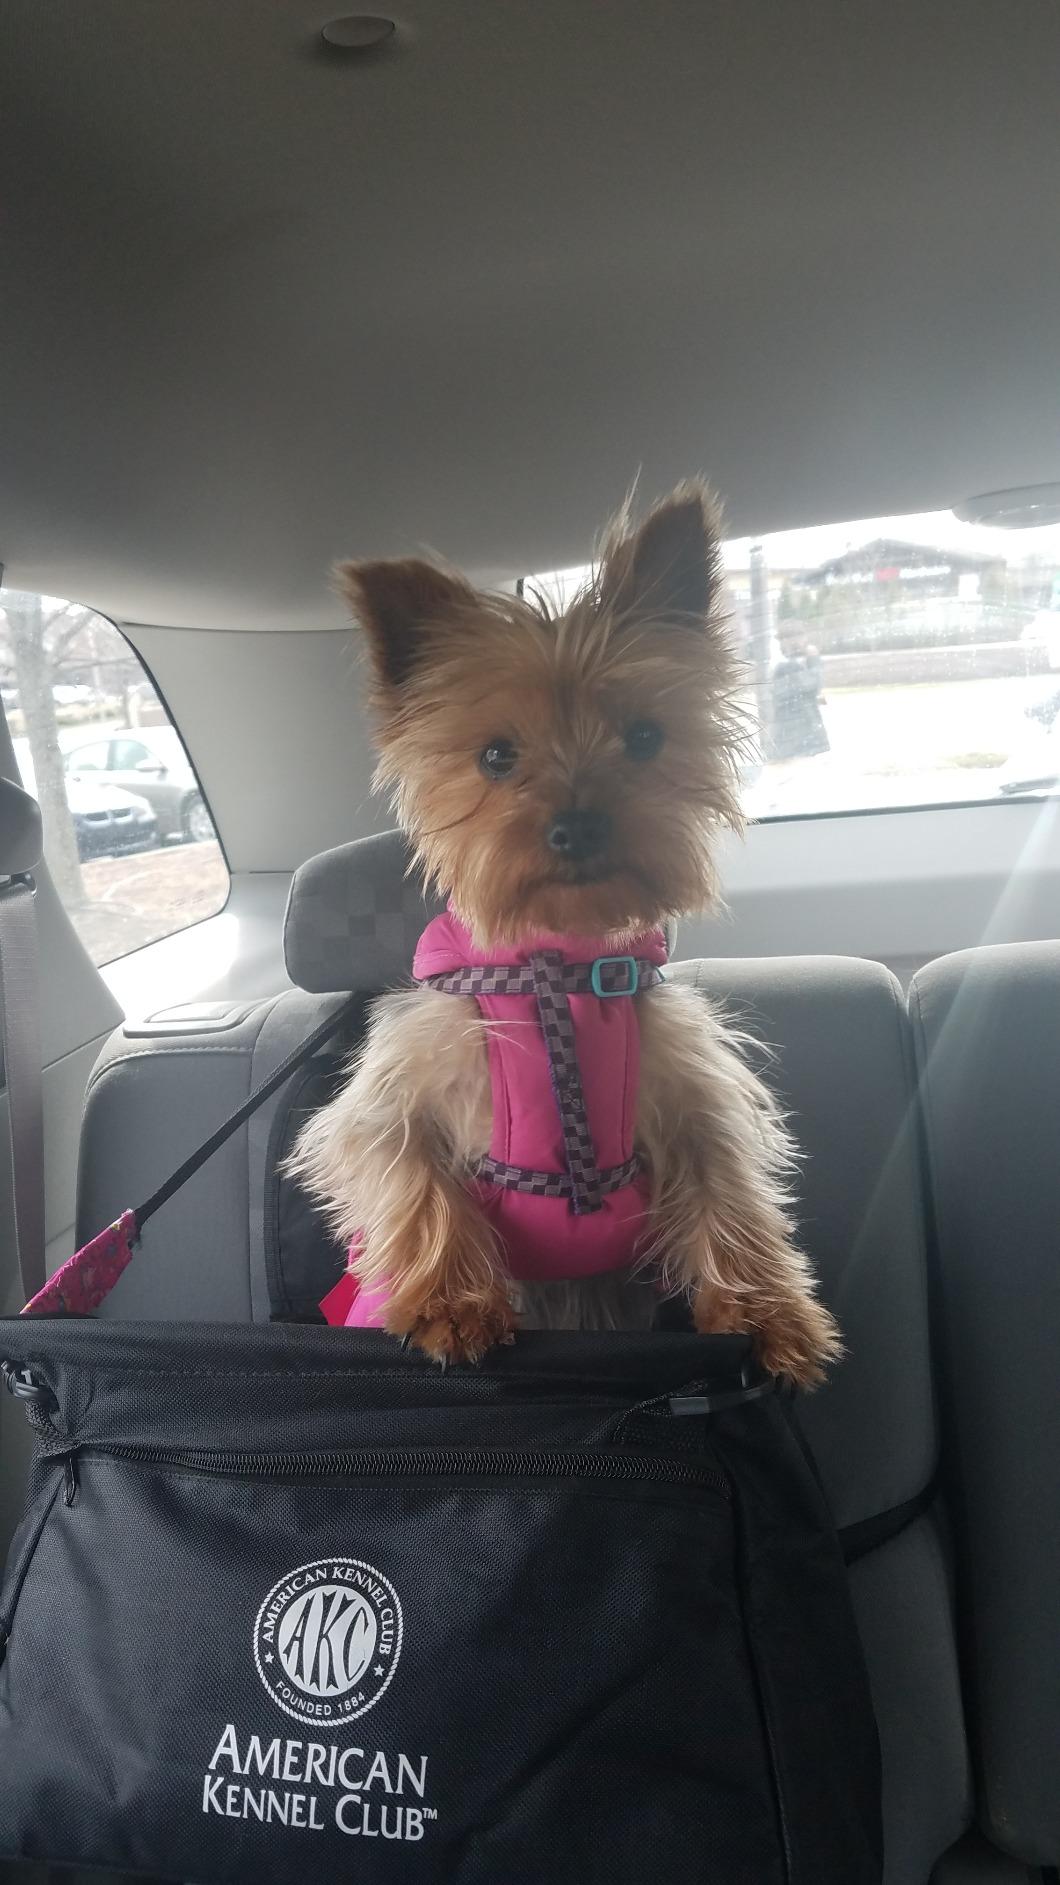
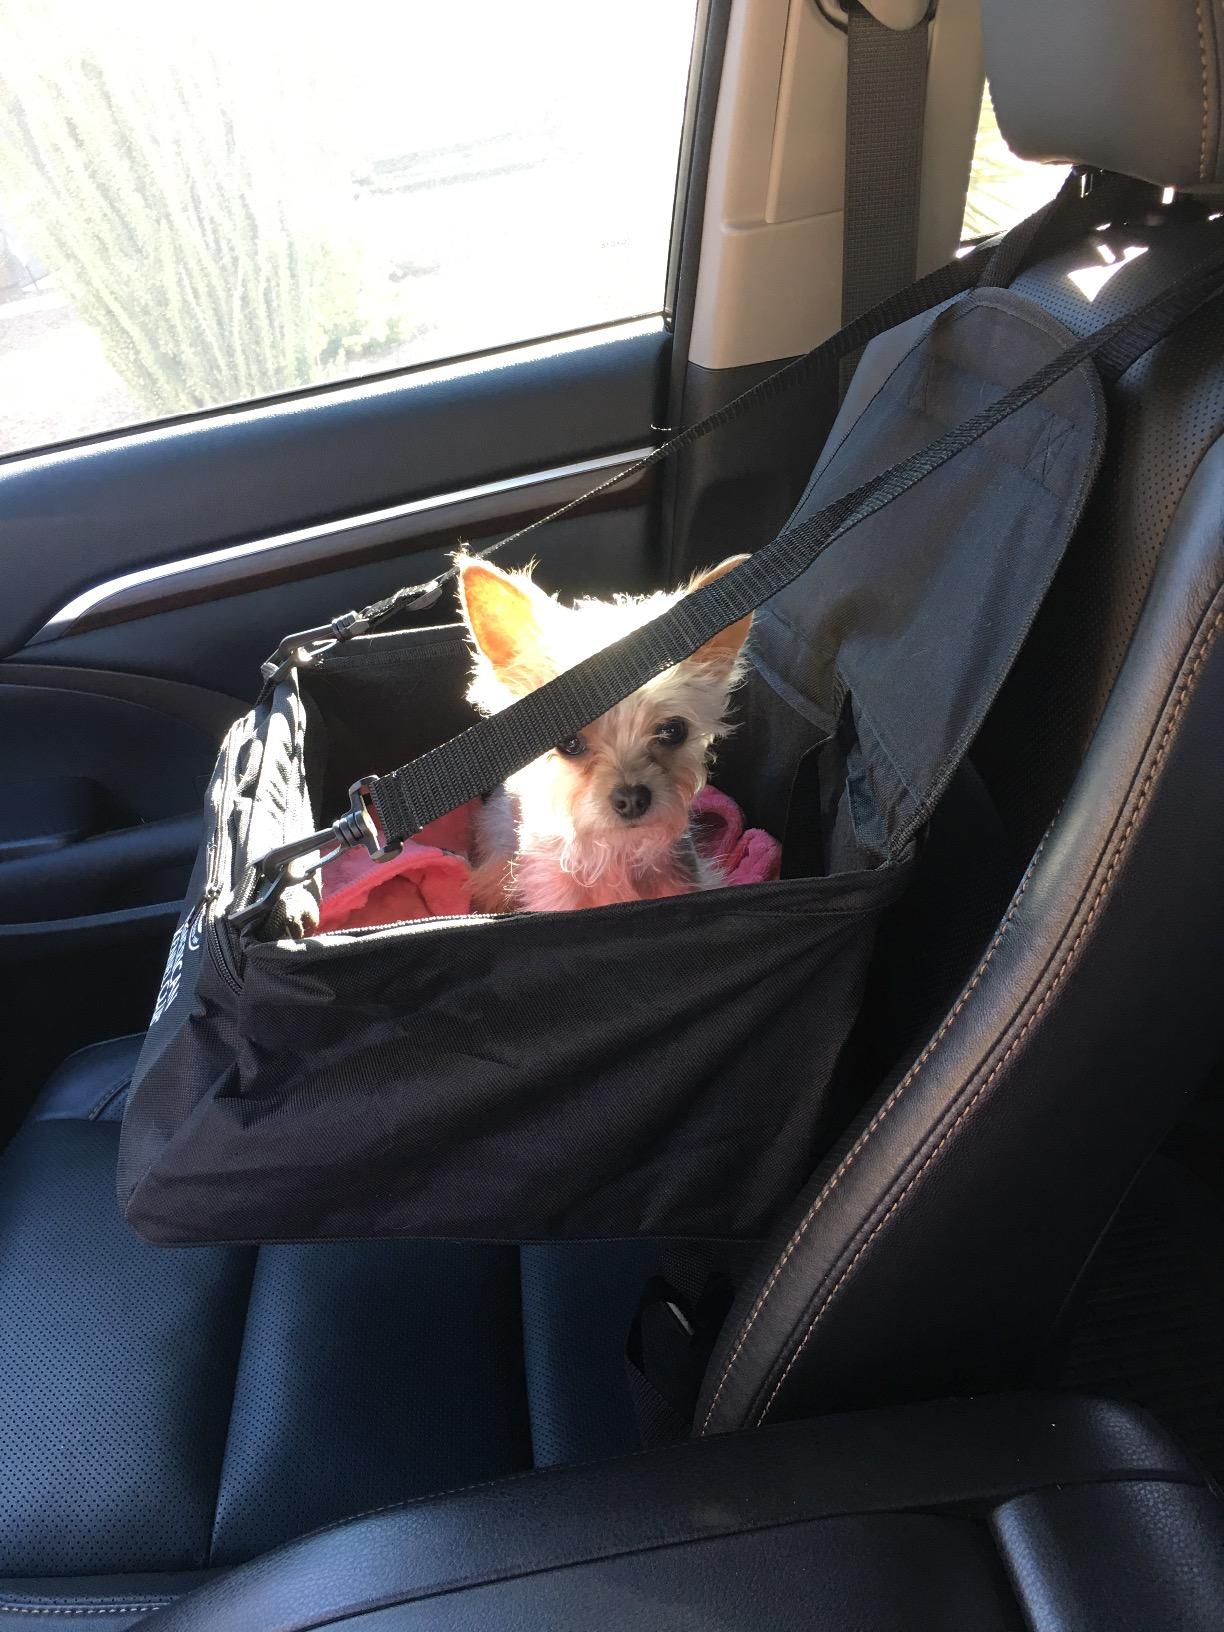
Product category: items_kennel
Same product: yes